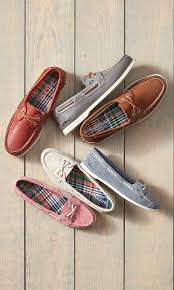
Label: Boat